Charis Global School

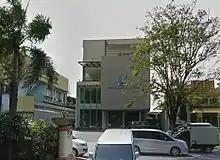
CGS main building in Lippo Cikarang

Charis Global School follows the National Curriculum prescribed by the Indonesian Ministry of Education and Culture in Primary and Secondary levels, and also adopts the Singapore education curriculum for English-based subjects such as Math, Science, English Language as well as Mandarin.